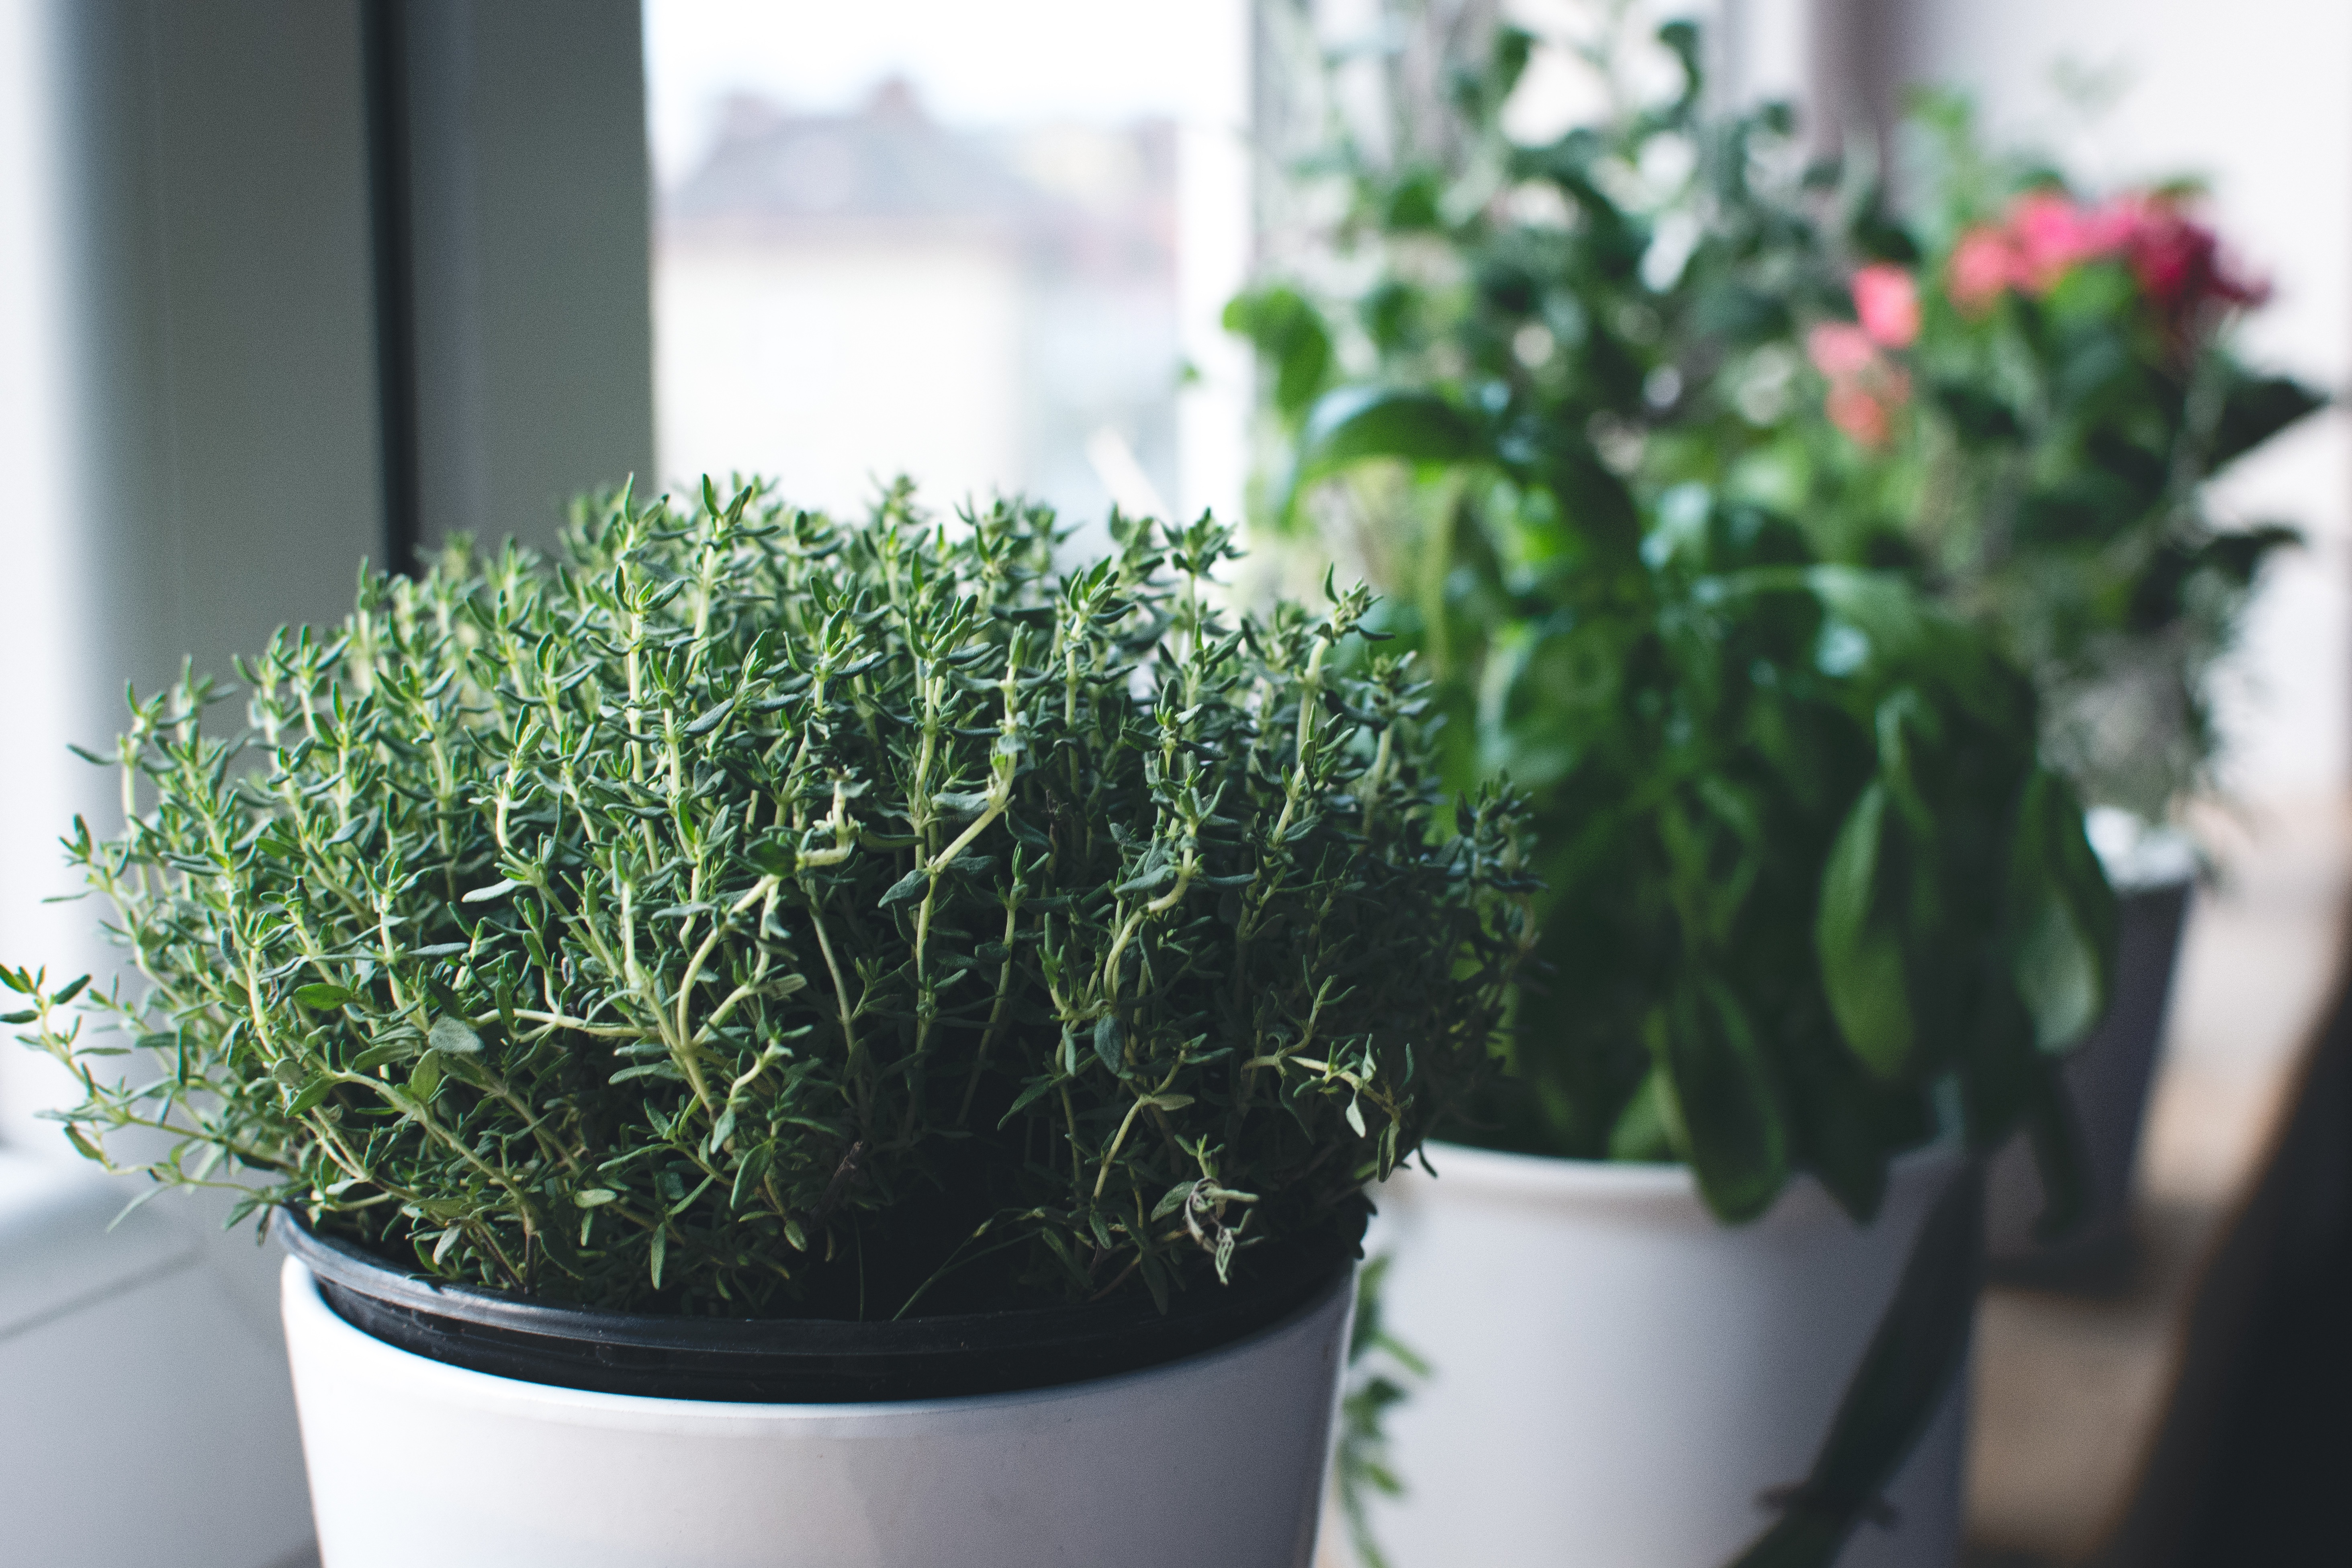
flowerpot, plant, flower, houseplant, grass, herb, grass family, rosemary, flowering plant, shrub, fines herbes, annual plant, garden, perennial plant